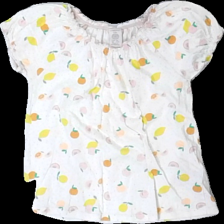
View: front
Type: Top
Category: Children
Brand: Lindex
Colors: White, Yellow, Pink, Multicolor
Material: 100% cotton
Pattern: Other
Cut: Regular, C-collar
Size: 122
Season: All
Price range: <50
Recommended usage: Reuse